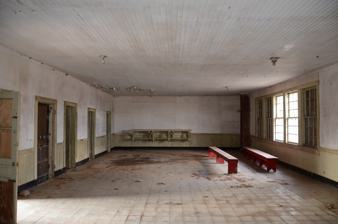
Building: Maness Schoolhouse
Country: United States of America
Year built: 1937
United States historic place Maness Schoolhouse U.S. National Register of Historic Places Location in Arkansas Show map of Arkansas Location in United States Show map of the United States Location 8801 Wells Lake Rd., Barling, Arkansas Coordinates 35°17′50″N 94°20′5″W / 35.29722°N 94.33472°W / 35.29722; -94.33472 Area 5.2 acres (2.1 ha) Built 1937 Built by Works Progress Administration Joe Bullington (WPA Stonemason) German Prisoners of War (1943 addition) Architectural style Plain/traditional NRHP reference No. 03000466 Added to NRHP May 29, 2003 The Maness Schoolhouse is an American historic school building at 8801 Wells Lake Road in Sebastian County, Arkansas , about 2 miles (3.2 km) south of Barling .  It is a single-story stone structure, with a side gable roof and a projecting gable portico over its main entrance.  It was built in 1937 as a one-room schoolhouse with funding from the Works Progress Administration , and is the only surviving structure of the former community of Massard, which was disincorporated and demolished to make way for Fort Chaffee in 1941.  Its rear porch was built in 1943 by German prisoners of war held at Fort Chaffee. The building was listed on the National Register of Historic Places in 2003. Gallery Maness Schoolhouse, front view Maness Schoolhouse, rear view Maness Schoolhouse, interior, looking North See also National Register of Historic Places listings in Sebastian County, Arkansas References